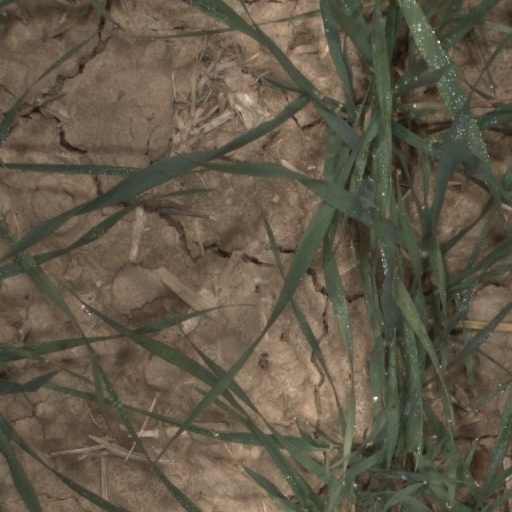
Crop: wheat